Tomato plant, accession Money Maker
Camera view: bottom (45 deg); turntable rotation: 330 degrees
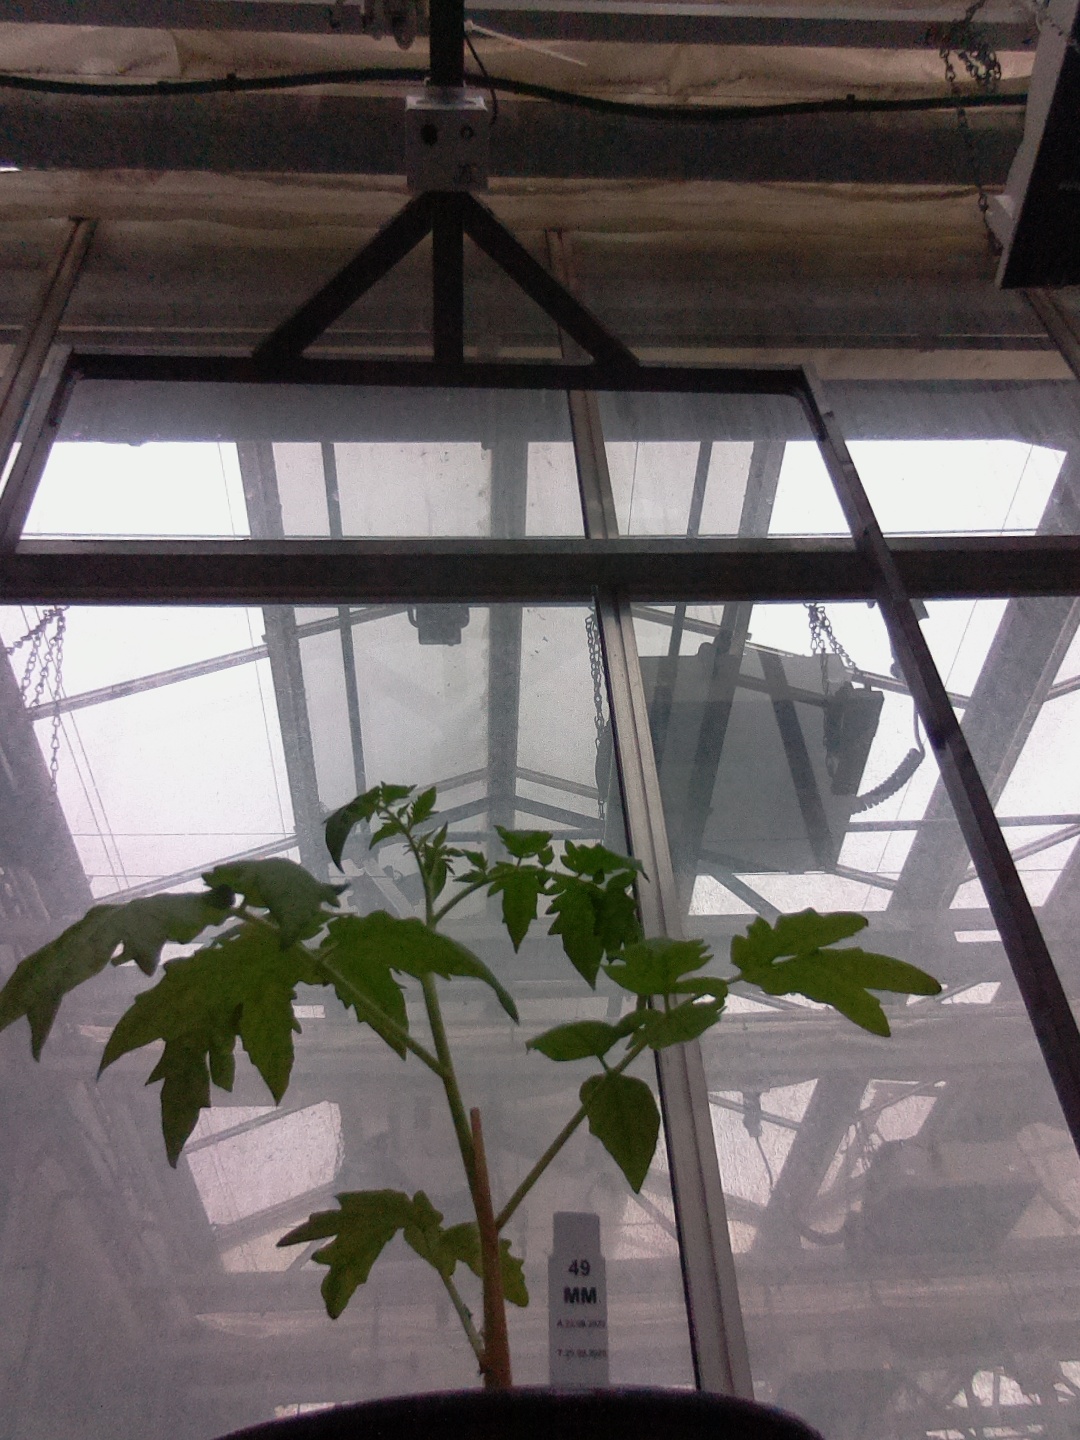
BBCH growth stage 13: 6 of true leaves visible